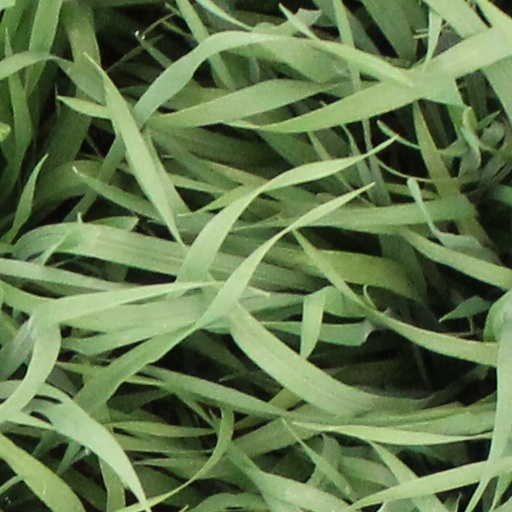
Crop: wheat